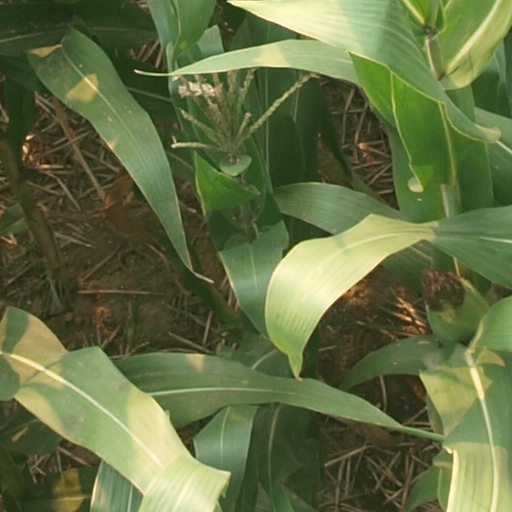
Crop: maize; corn